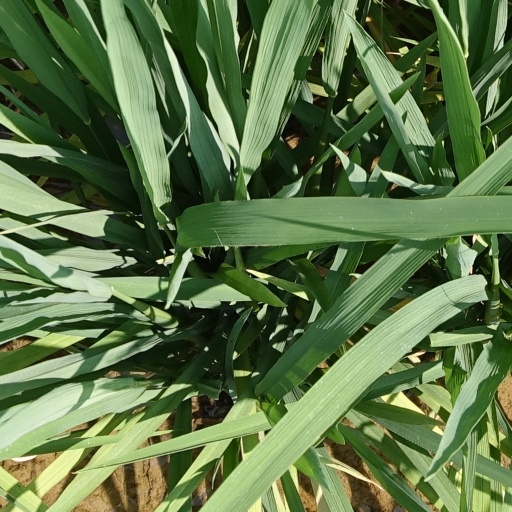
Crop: rice